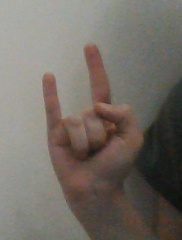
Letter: la